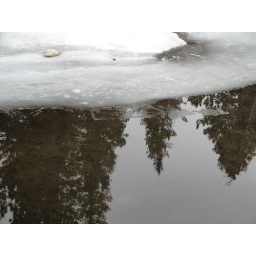
We stopped by this cute little lake in Colorado and I fell in love with this shot.